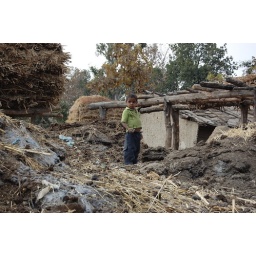
A young village boy of a tribal caste stands in front of his home in the village of Khompton, Uttar Pradesh, India